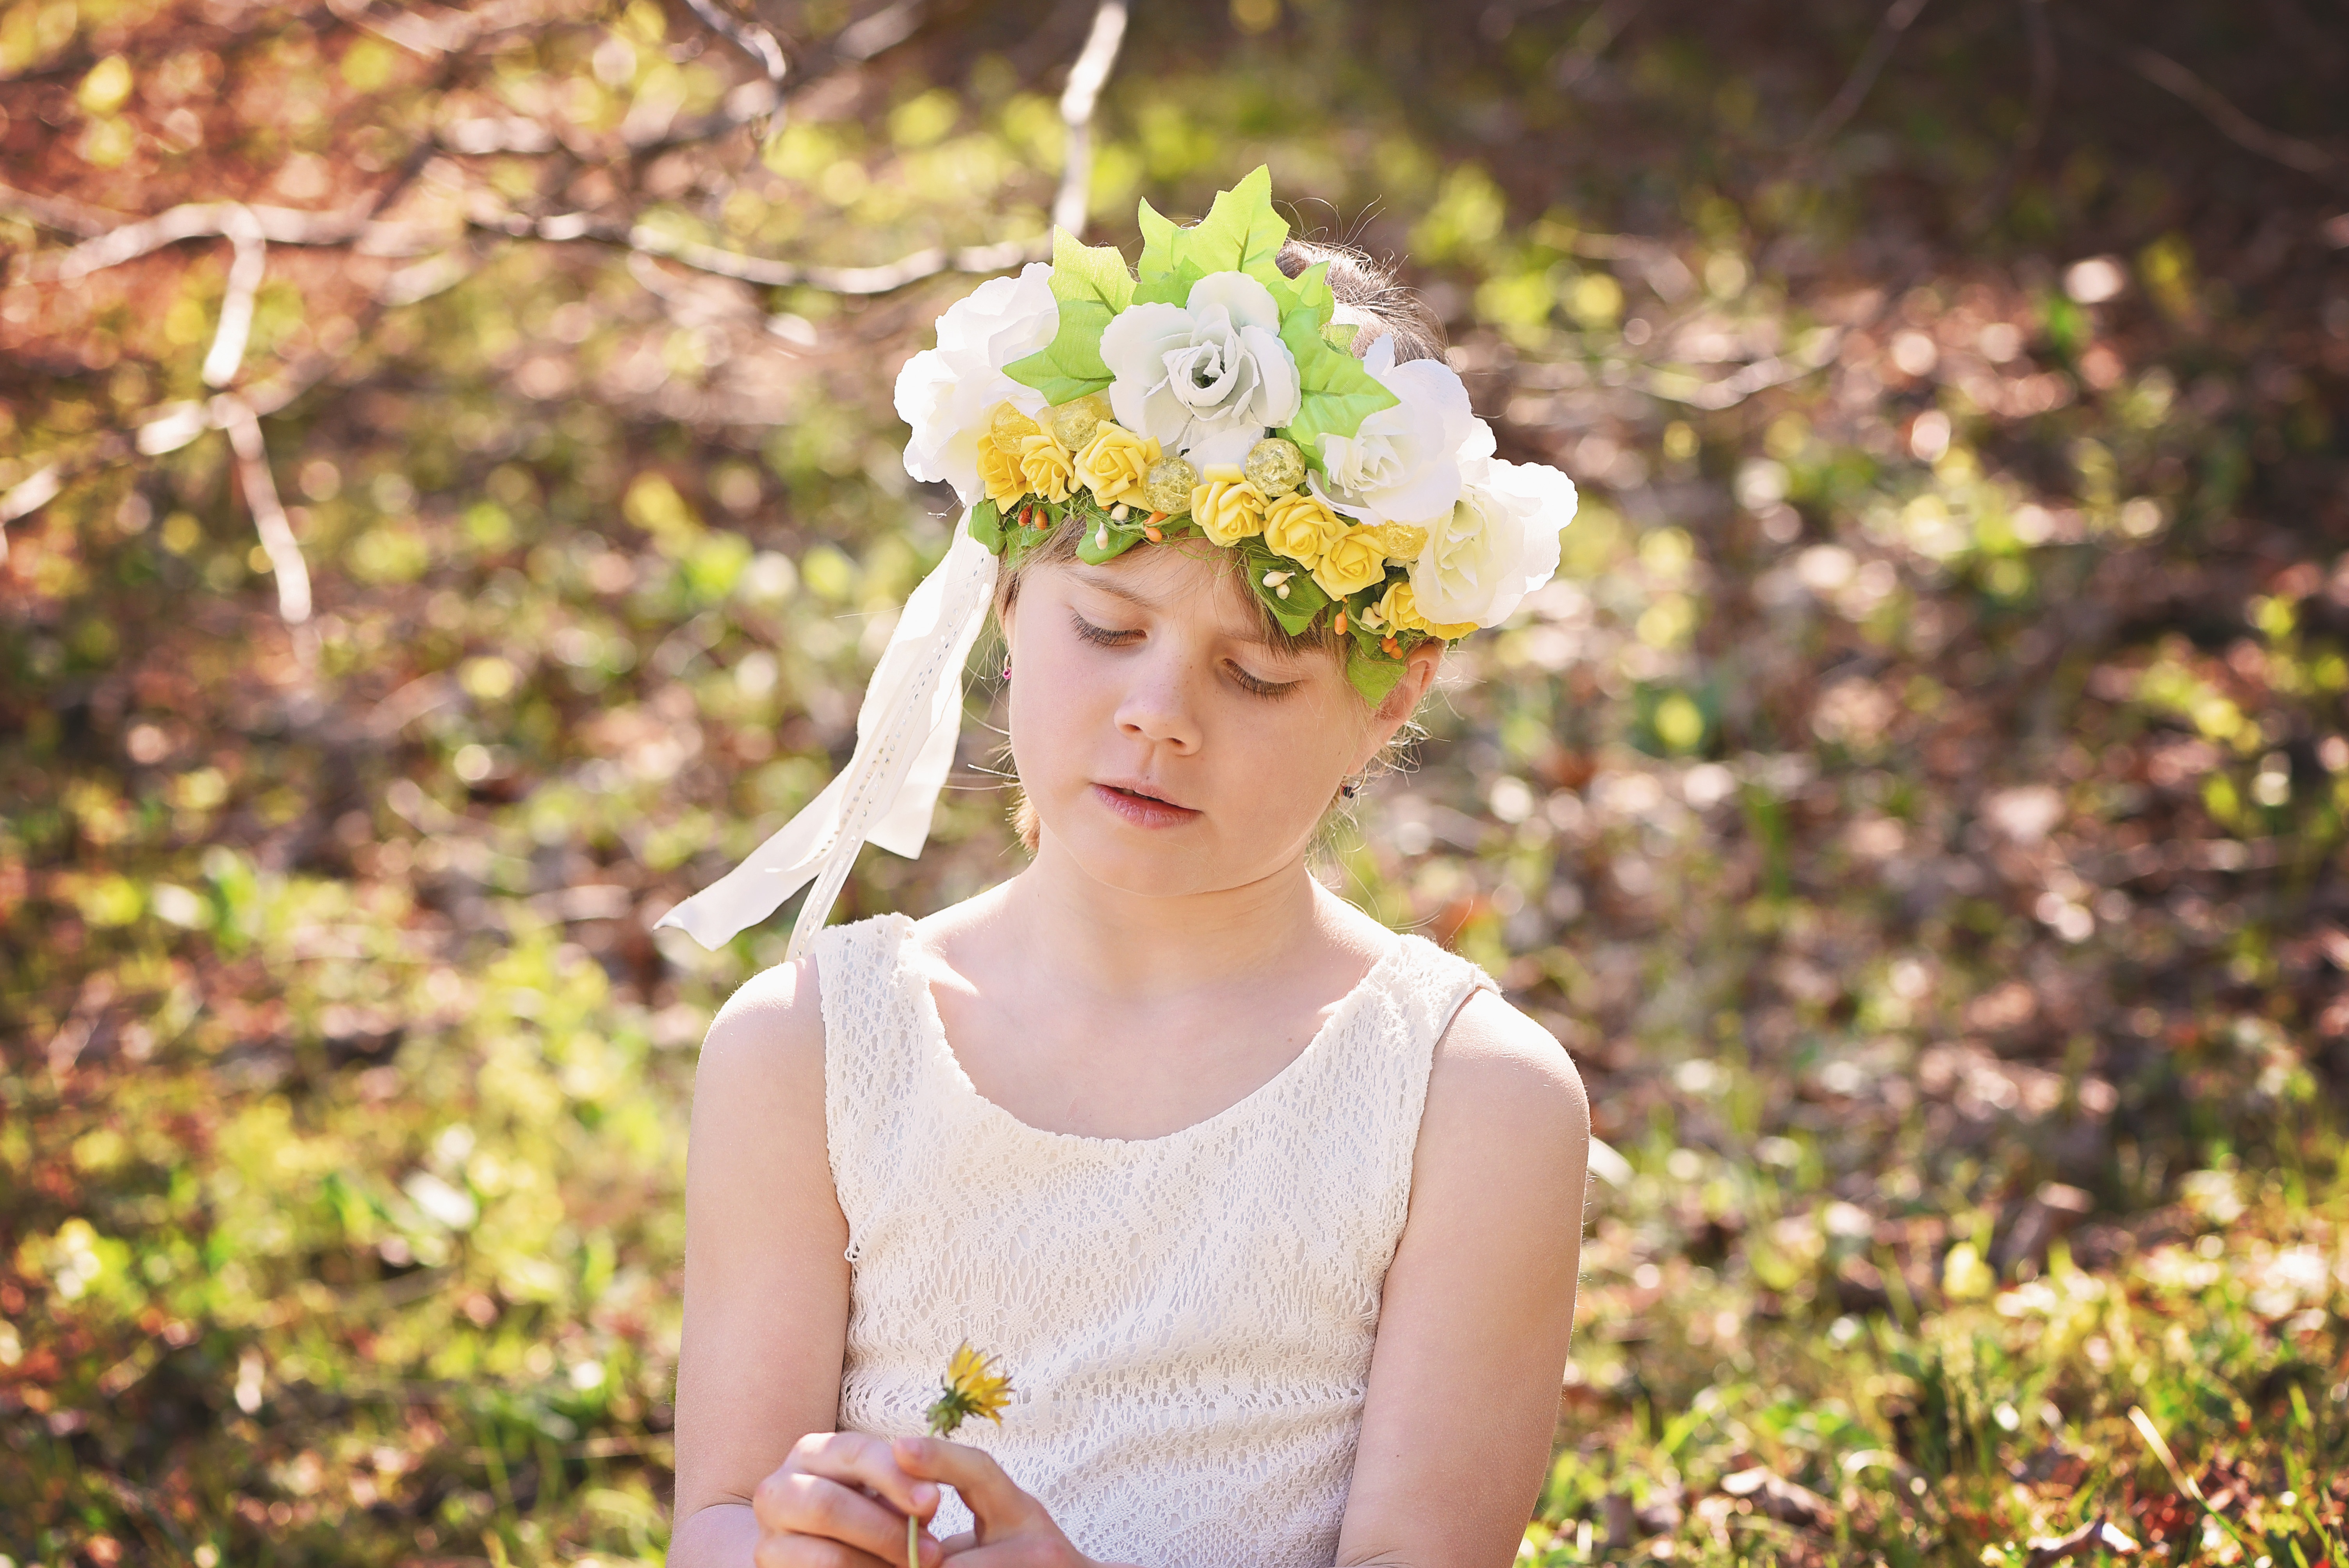
nature, person, plant, girl, woman, photography, flower, portrait, spring, green, autumn, child, human, yellow, bride, flora, season, dress, beauty, out, woodland, headdress, in thoughts, portrait photography